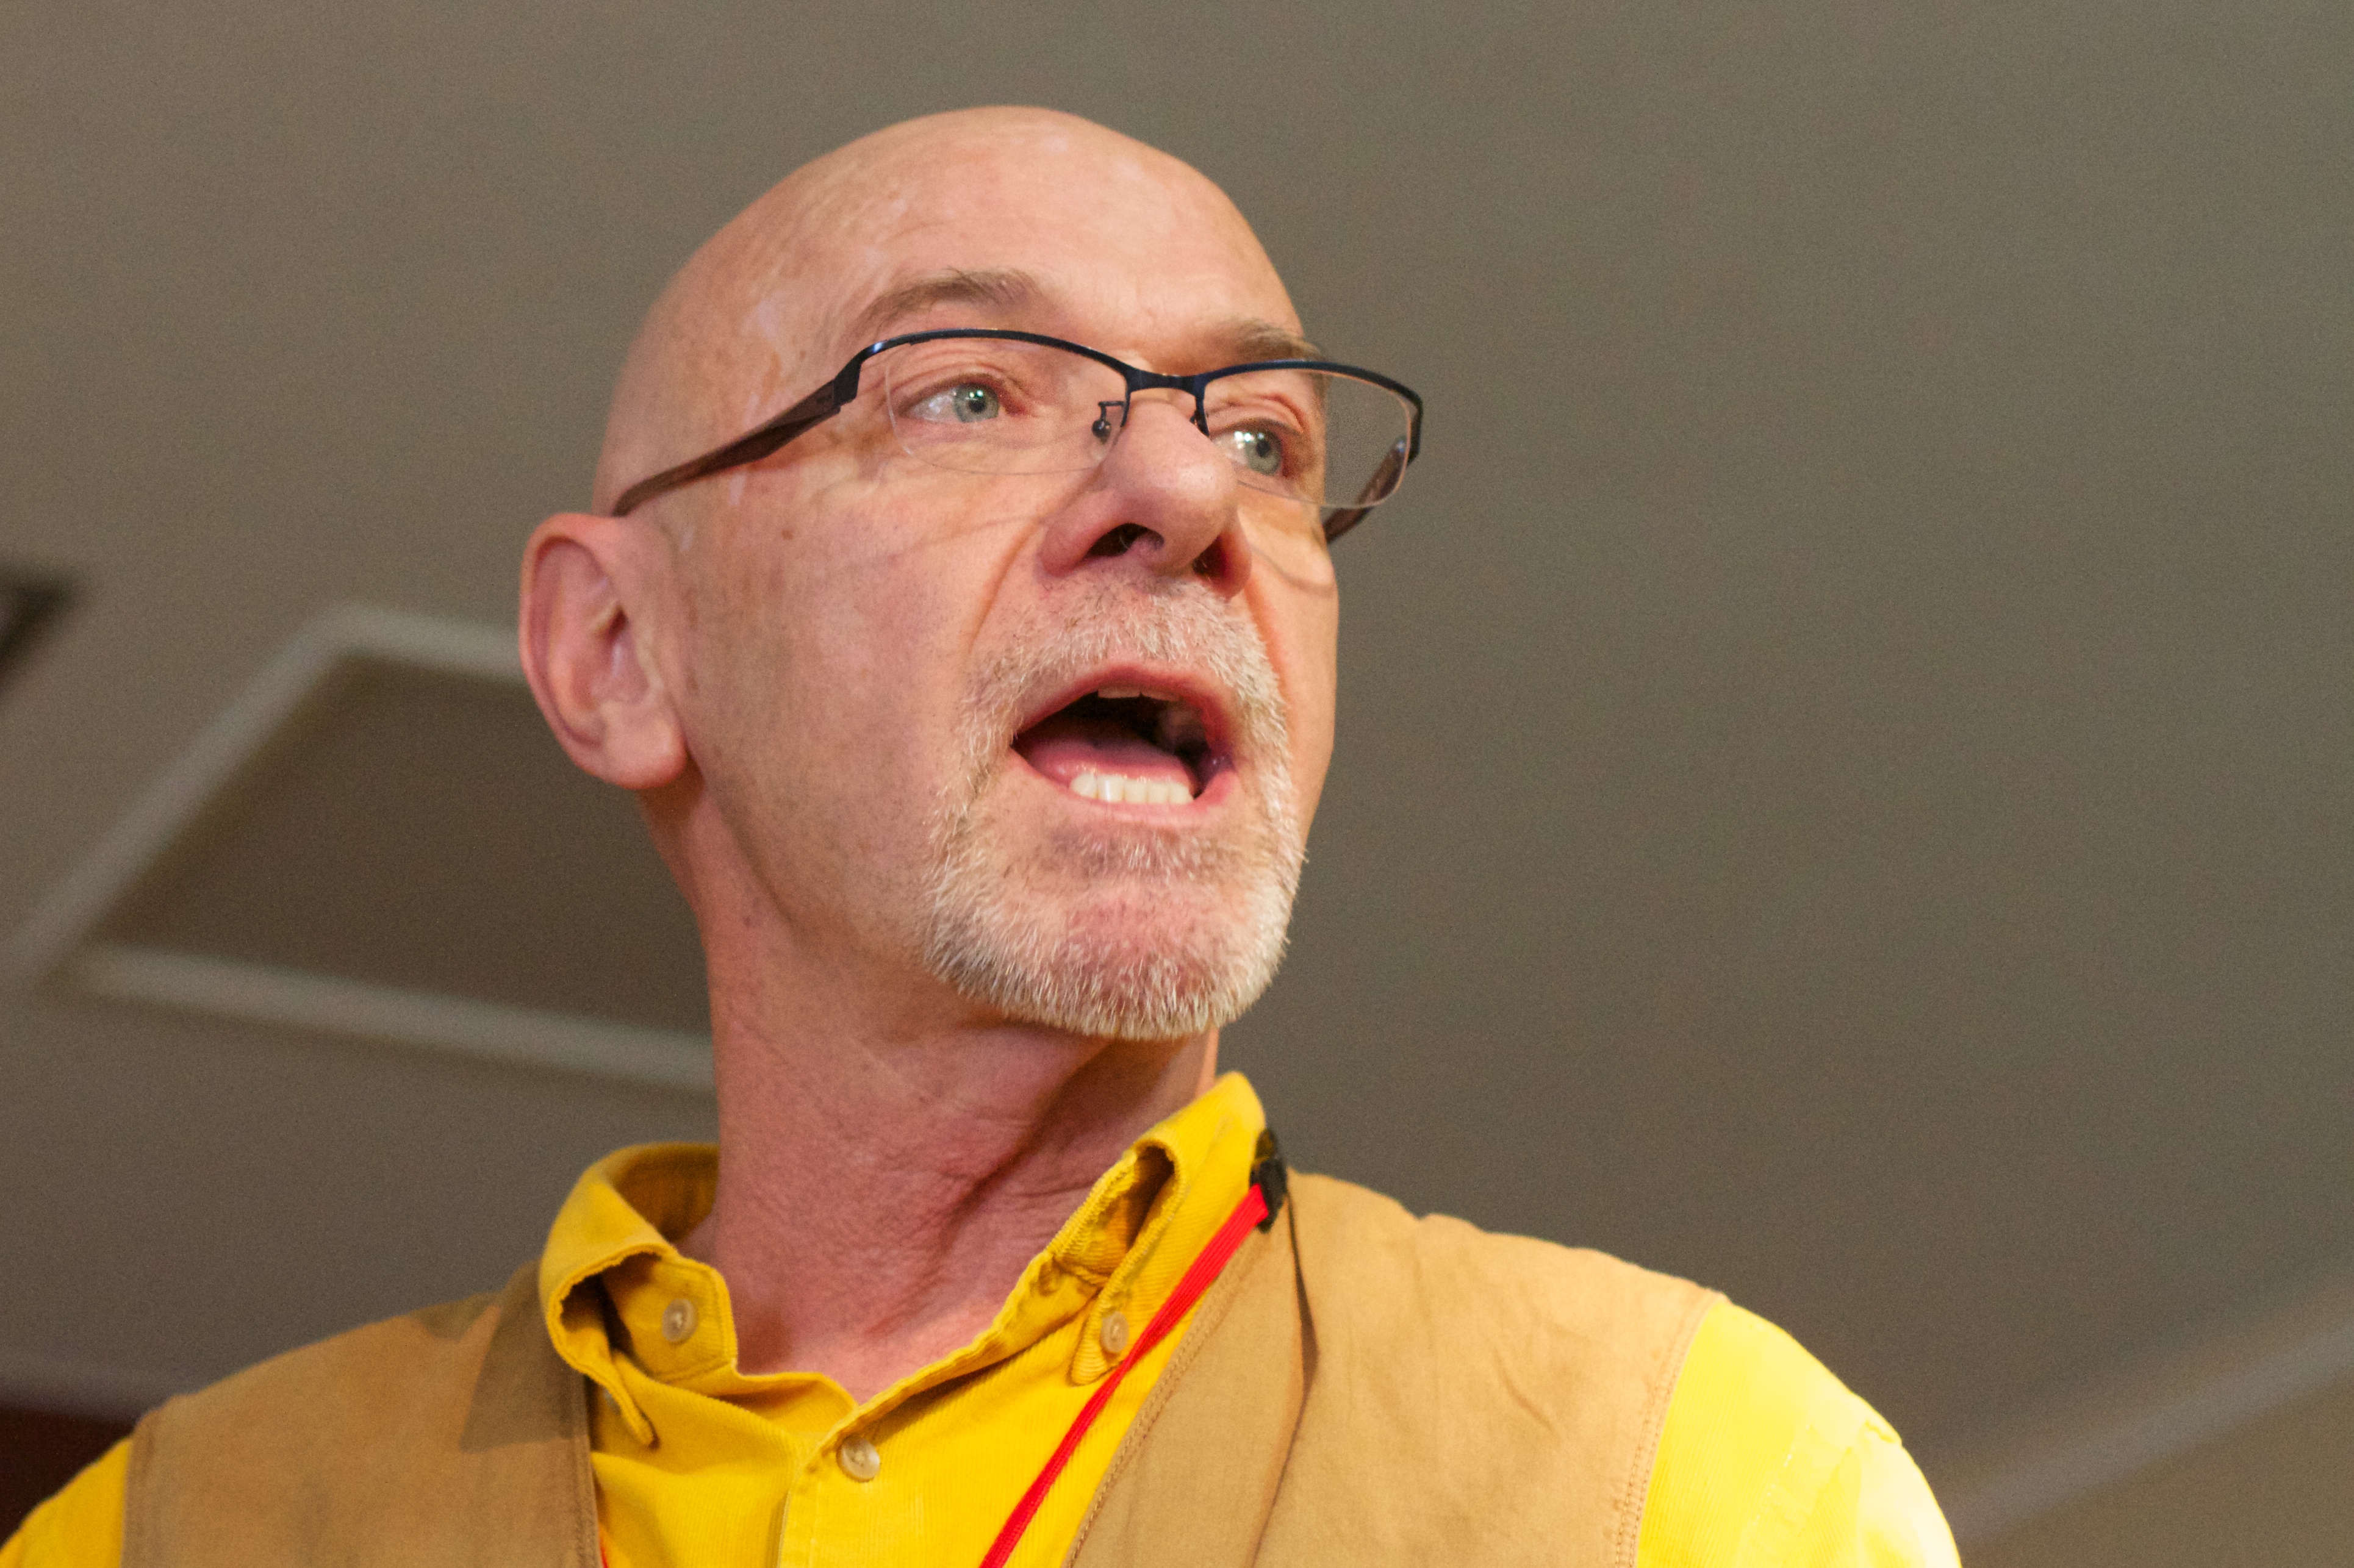
person, profession, senior citizen, flatclass2013